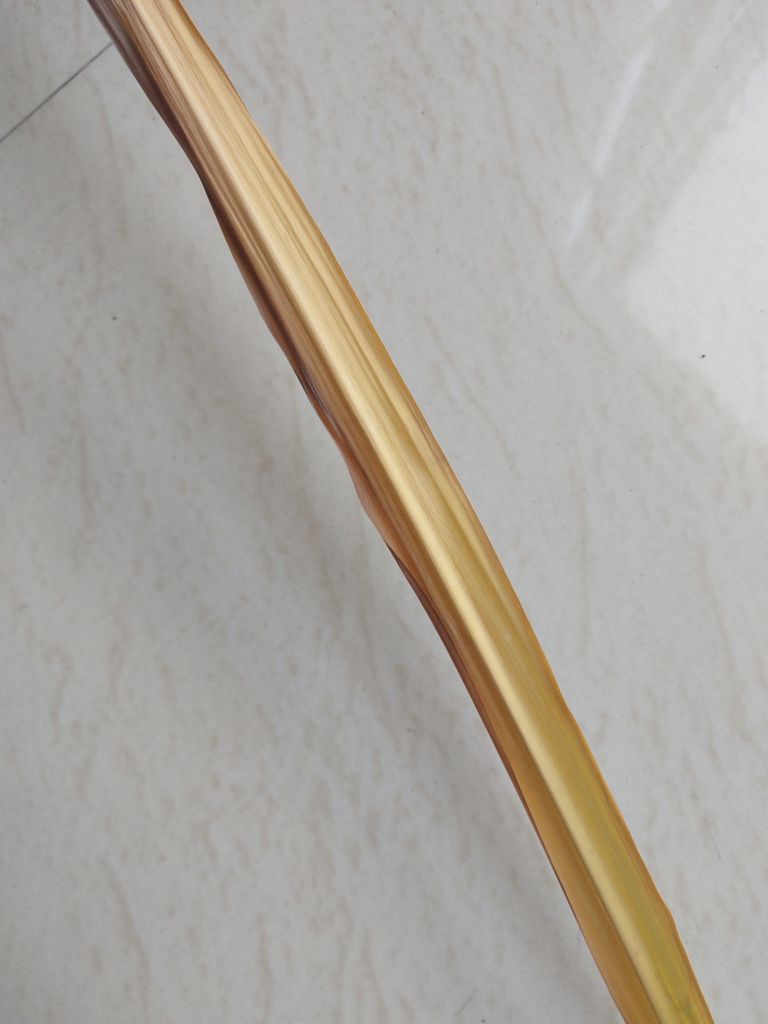
Label: Yellow Leaf